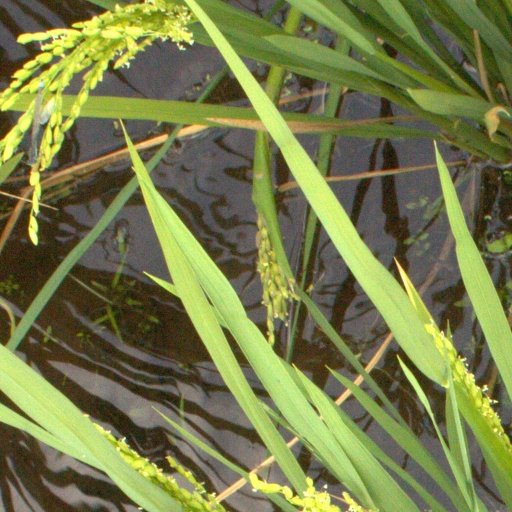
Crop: rice